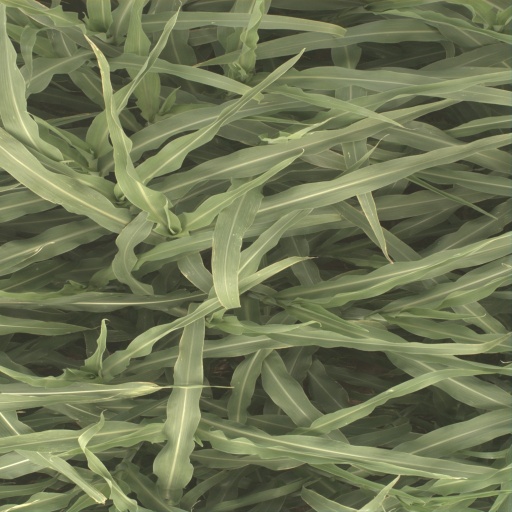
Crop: sorghum